Phase shift module

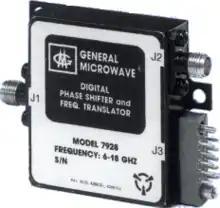
A microwave (6 to 18 GHz) Phase Shifter and Frequency Translator

A phase shift module is a microwave network module which provides a controllable phase shift of the RF signal. Phase shifters are used in phased arrays.